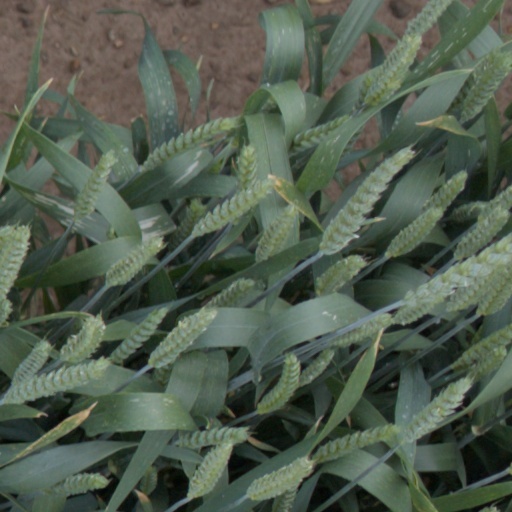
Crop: wheat